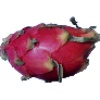
Label: red_pitahaya